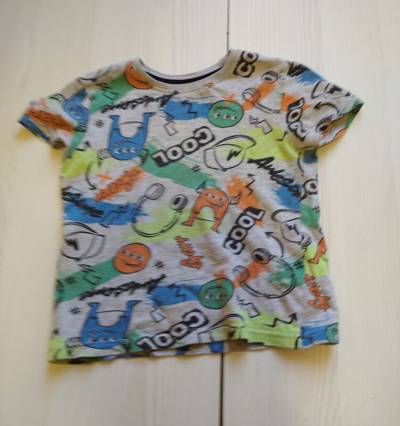
Waste category: clothes